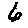
Label: 6